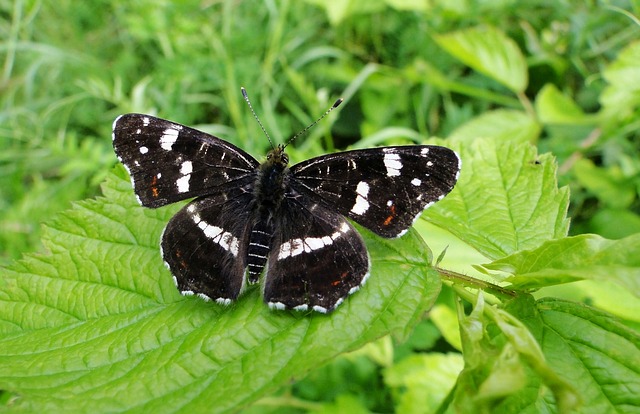
Label: farfalla